Gullstrand (crater)

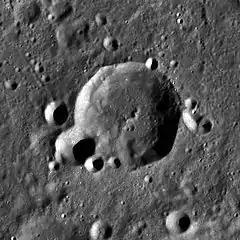
LRO image

Gullstrand is a lunar impact crater that lies on the northern hemisphere on the Moon's far side. About one crater diameter to the southeast is the larger crater Perrine. To the west-southwest is Quetelet.